2017 The Women's Tour

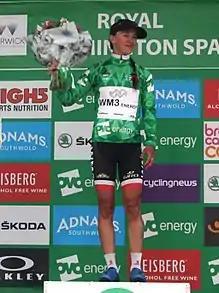
Katarzyna Niewiadoma, the winner of the general classification

In the Women's Tour, five different jerseys were awarded. The most important was the general classification, which was calculated by adding each cyclist's finishing times on each stage. Time bonuses were awarded to the first three finishers on all stages: the stage winner won a ten-second bonus, with six and four seconds for the second and third riders respectively.